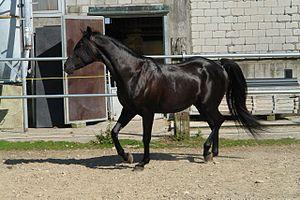
Le noir est une couleur de robe du cheval, où la peau et le pelage de l'animal sont complètement noirs. C'est aussi une robe de base chez le cheval, différents gènes tels que le Dun ou le Silver pouvant en modifier l'apparence. Lorsqu'elle est totalement dépourvue de poils blancs, elle est dite zain. Elle peut aussi présenter des marques blanches.